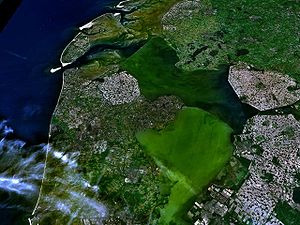
Noord-Holland / Geografi
Satellitbillede af det nordlige og centrale Noord-Holland samt dele af Friesland og Flevoland.
Noord-Holland er en nederlandsk provins, beliggende i den vestlige del af Nederlandene.